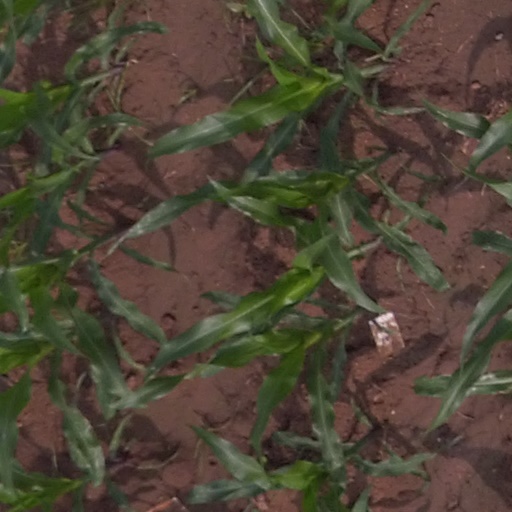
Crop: maize; corn